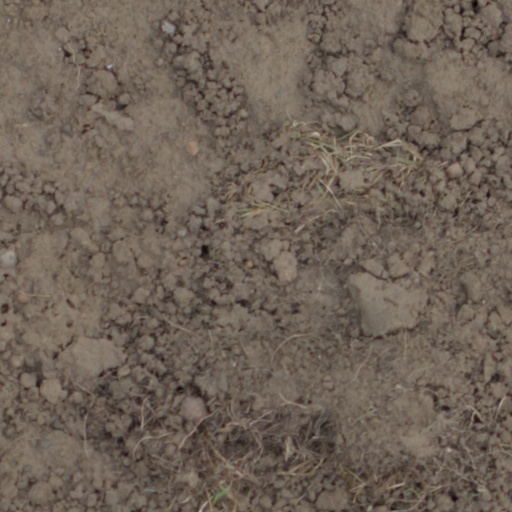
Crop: wheat